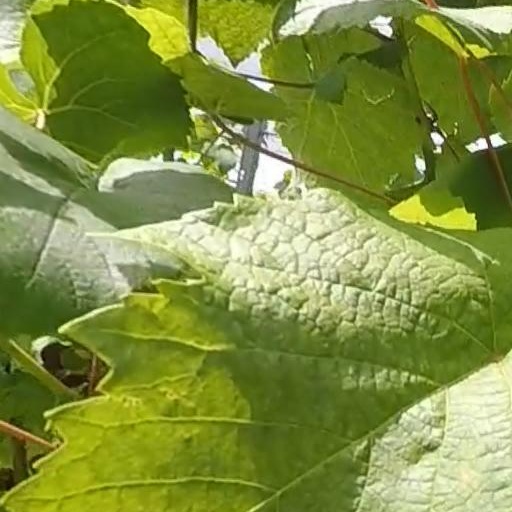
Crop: grape